Valley Railroad Bridge

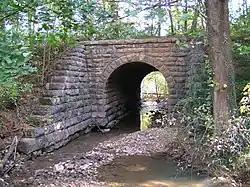
Valley Railroad Bridge, facing south

Valley Railroad Bridge or Gish Branch Bridge is a historic limestone arch bridge located over Gish Branch at Salem, Virginia. It was built in 1873 by the firm of Claiborne Rice (C.R.) Mason, under the local guidance of Thomas Menifee, engineer and employee of Mason. Mason was head of a syndicate hoping to link major railways of the north and south at Salem, Virginia - specifically by linking the Atlantic, Mississippi and Ohio Railroad with the Baltimore and Ohio Railroad, two of the major railways of the era.